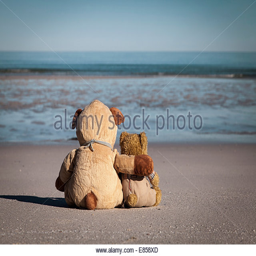
teddy bears sitting on a sandy beach , embracing as friends and looking longingly at the sea